Tim Ayres

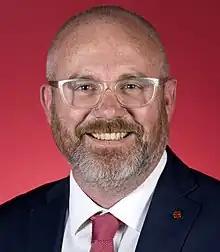
Official portrait, 2022

Timothy Ayres (born 18 December 1973) is an Australian politician and trade unionist who was elected as a Senator for New South Wales at the 2019 federal election. He is a member of the Australian Labor Party and was previously a trade union official with the Australian Manufacturing Workers' Union (AMWU). He has served as the Minister for Industry and Innovation and Minister for Science in the Second Albanese ministry since 13 May 2025.